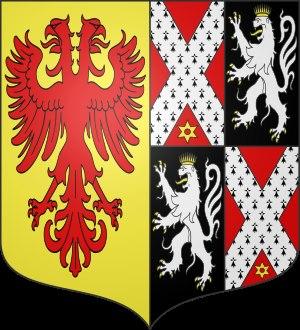
Les étangs des Enfants Noyés sont situés au croisement de la drève du Comte et de la drève des Tumuli à Watermael-Boitsfort, en forêt de Soignes.